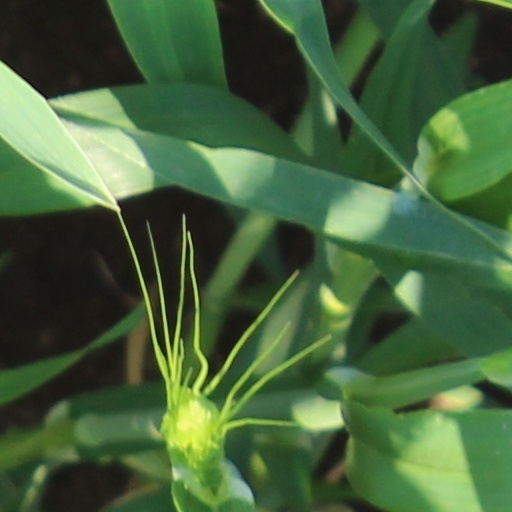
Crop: wheat